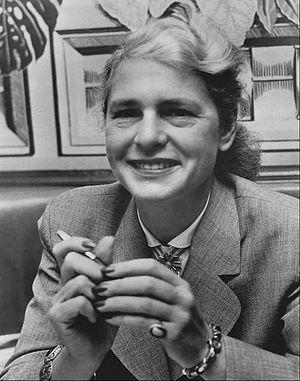
Margaret Bourke-White est une photographe et une photojournaliste américaine. Elle est la première photographe étrangère à être autorisée à photographier l'industrie soviétique, la première femme correspondant de guerre de l'armée américaine, et la première femme photographe pour Life où ses photographies sont en couverture.
Les femmes sont impliquées dans la photographie depuis les débuts de son invention. Constance Fox Talbot, épouse de Henry Fox Talbot, l'un des acteurs clés du développement de la photographie dans les années 1830 et 1840, a elle-même expérimenté le processus dès 1839. Richard Ovenden lui attribue une image floue d'un court verset du poète irlandais Thomas Moore, qui ferait d'elle la plus ancienne photographe connue.
Un photographe est une personne qui réalise des photographies, à l'aide d'un appareil photographique, ou de fournitures photographiques.